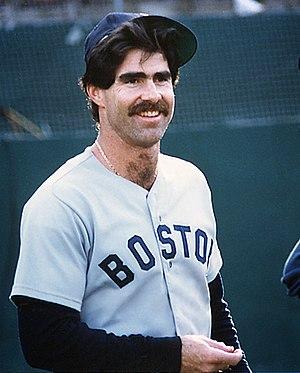
William Joseph Buckner est un joueur américain de premier but des Ligues majeures de baseball.